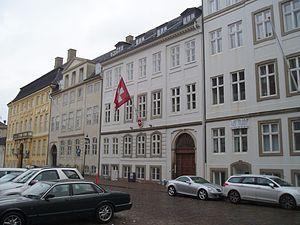
L'ambassade du Suisse en Copenhague.